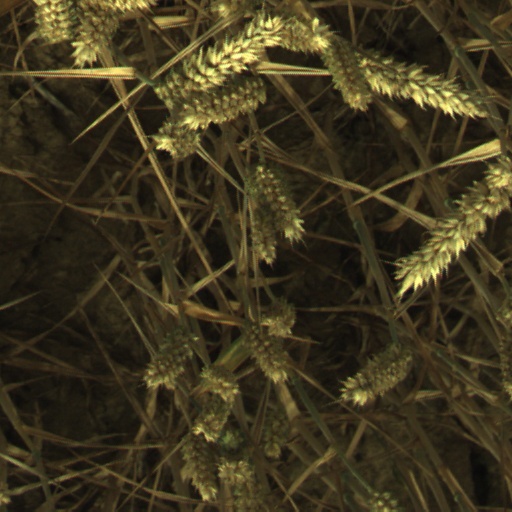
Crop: wheat